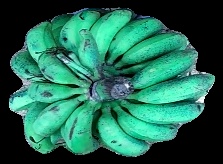
Variety: rasbale
Grade: grade3